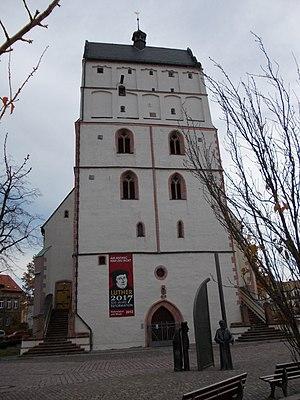
Cet article recense les sites inscrits au patrimoine mondial en Allemagne.